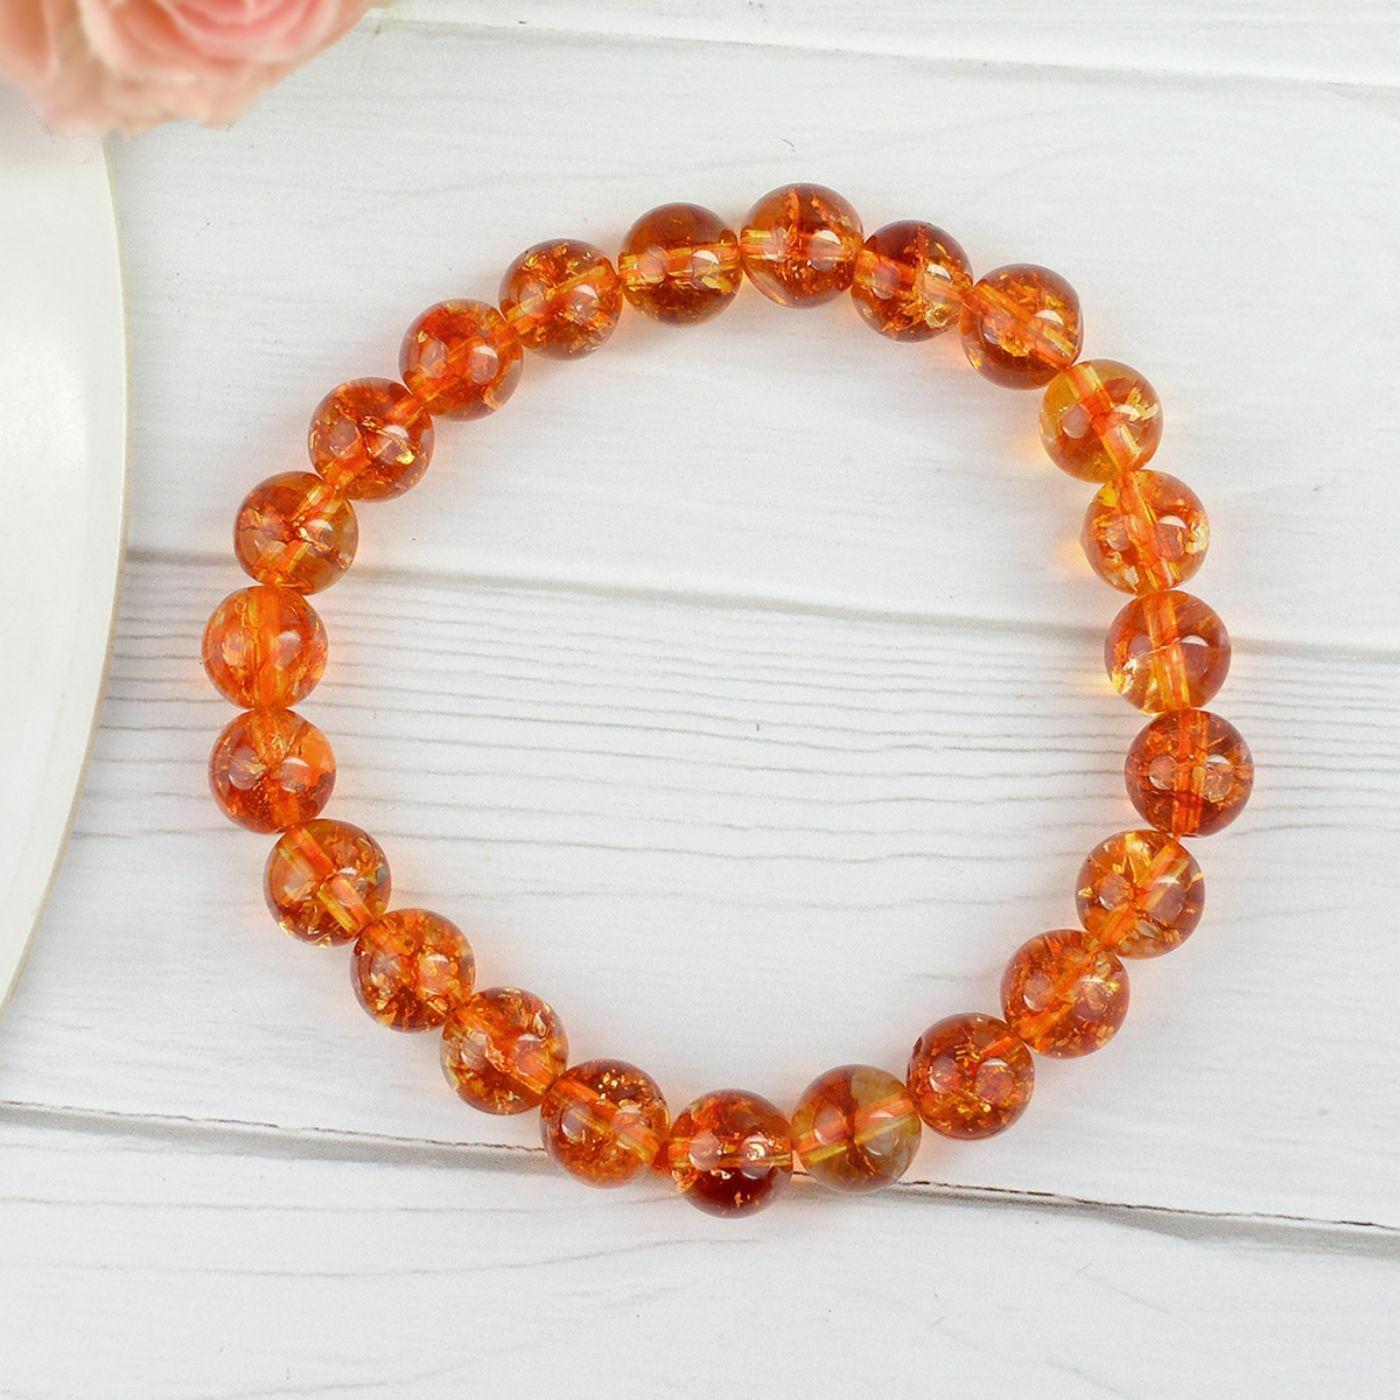
Reiki Crystal Products AAA Citrine Bracelet Round Bead 8 mm Bracelet for Reiki Healing Stones
Type: Bracelets & Bangles
Brand: Reiki Crystal Products
Price: Rs. 1075
Stretchable Elastic Handmade Natural Crystal Stone Bracelet | Diameter : 2.5 Inch. | Stone Size - 8 mm | Shape : Round | Charged By Reiki Grand Master & Vastu Expert
Features: Stretchable Elastic Handmade Natural Crystal Stone Bracelet | Diameter : 2.5 Inch. | Stone Size - 8 mm | Shape :Round | Charged By Reiki Grand Master & Vastu Expert,Natural Healing Stone for Reiki Healing, Crystal Healing, Numerology, Tarot, Astrology, Vastu, Angle Healing & Feng Shui,100% Authentic, Original and Natural Healing Stone / Crystal - small holes, crack marks on the surface or inside the stones are often visible,Material : Natural Healing Stones See Images & Product Description For Healing Properties /Advantages,Stylish Party-Daily-Office-Casual Wear Reiki Healing Stone Bracelet for Men, Women, Boys, Girls. Best for Gifting & Personal Use.
Included: Pack Of 1 X AAA Citrine 8 mm Bracelet